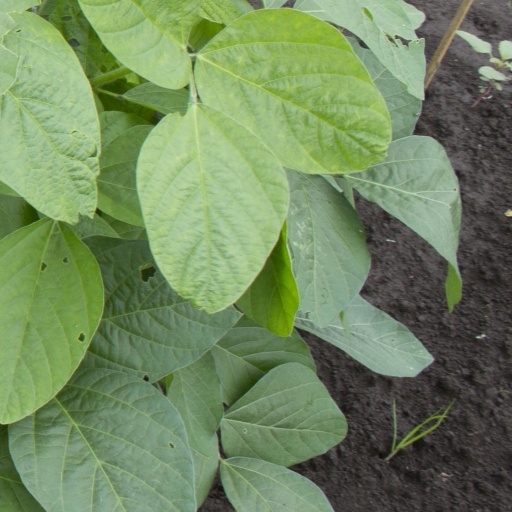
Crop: soybean